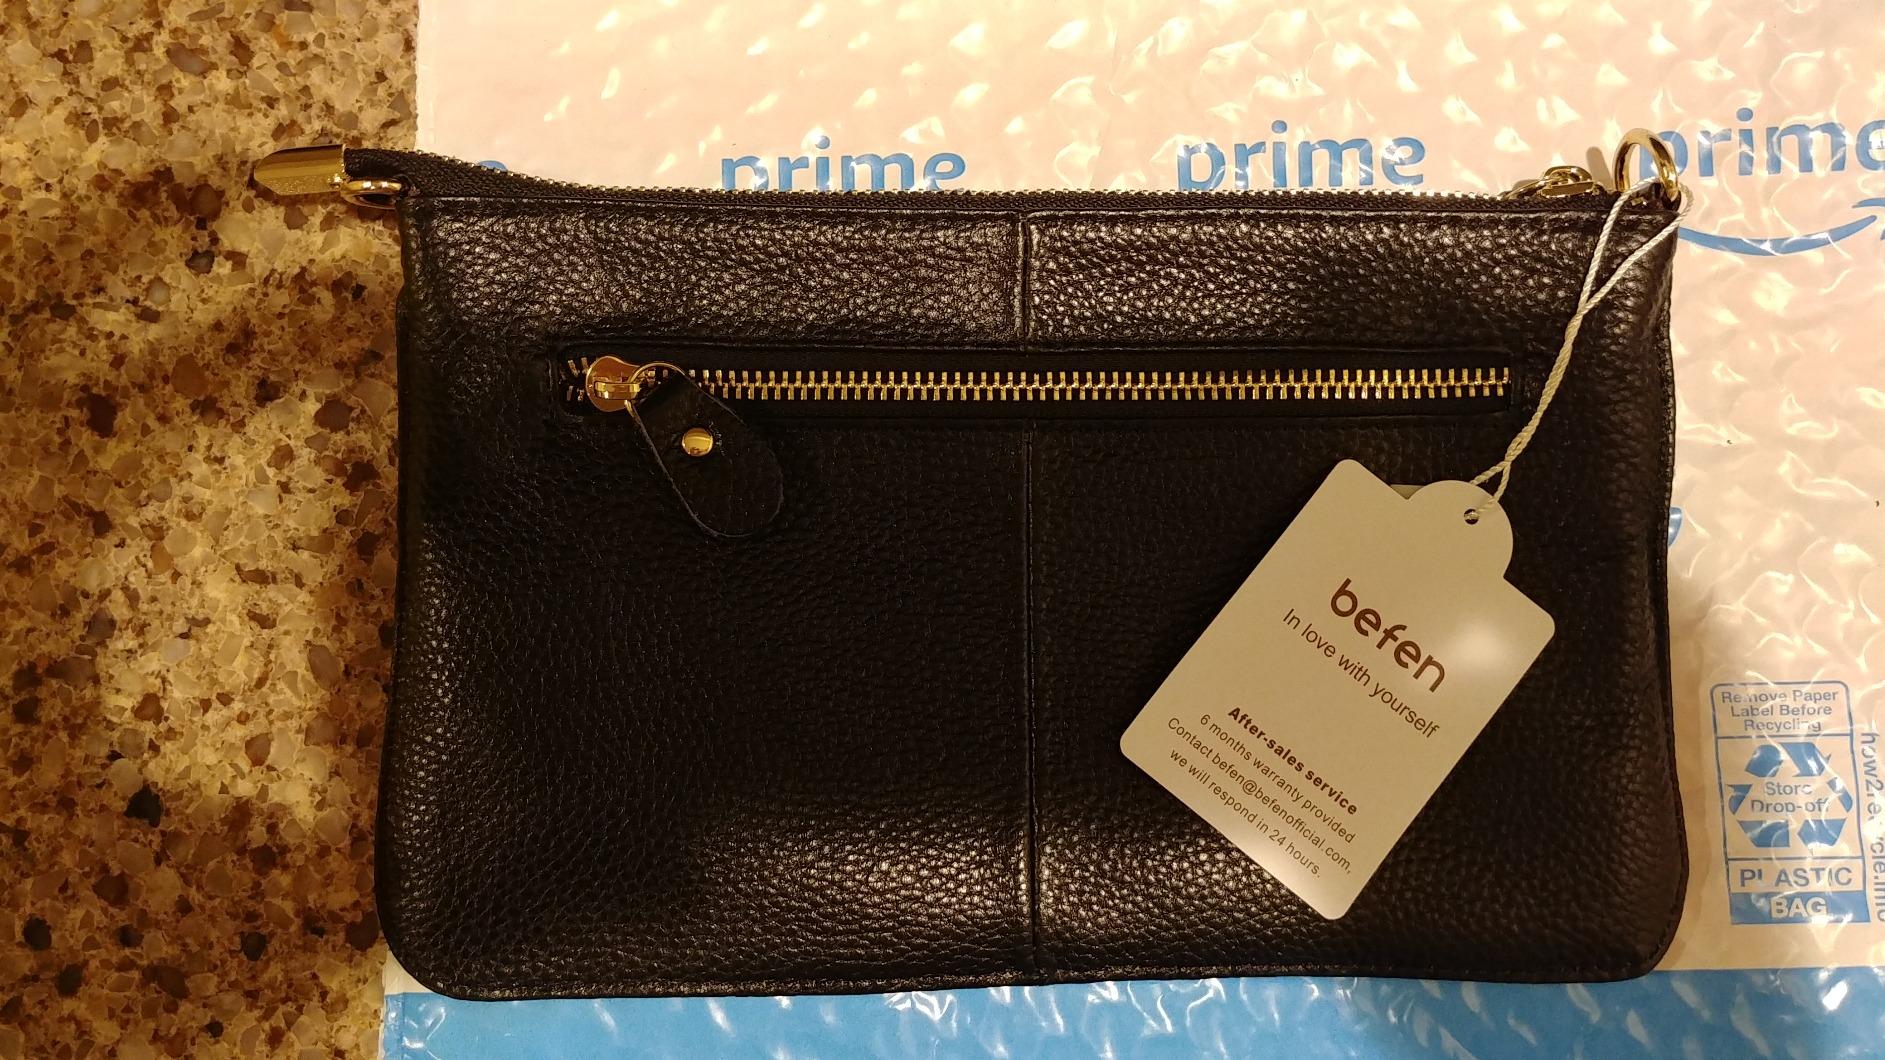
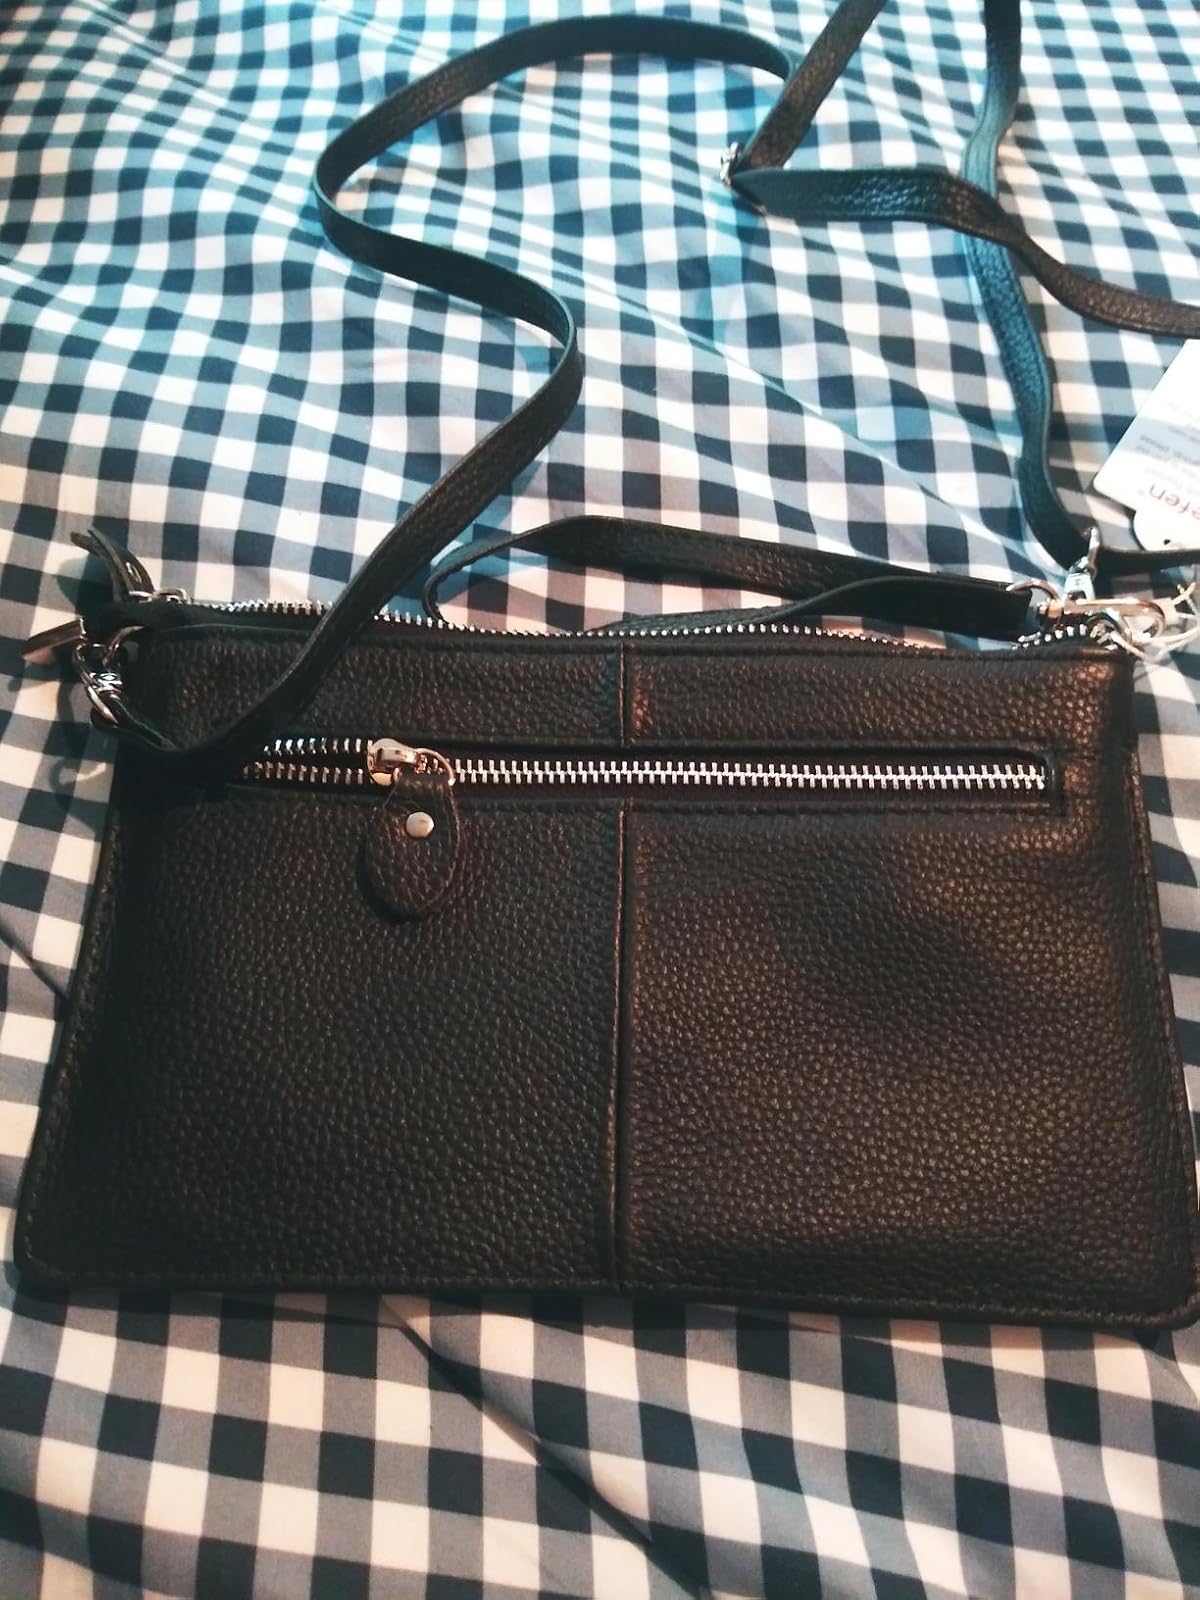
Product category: accessories_handbag
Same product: yes